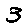
Label: 3